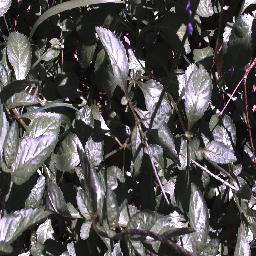
Label: snake_weed